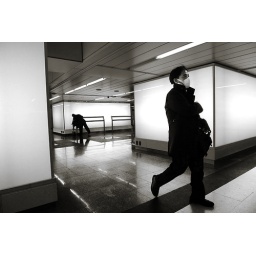
A sign of recession: No advertisements in the train station